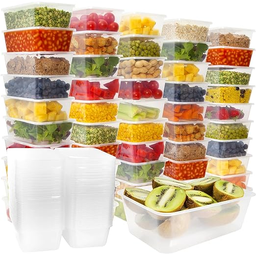
Label: plastic